Deeper!

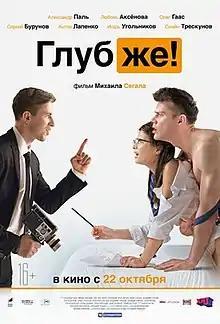
Theatrical release poster

Deeper! is a 2020 Russian sex comedy-drama film written and directed by Mikhail Segal.